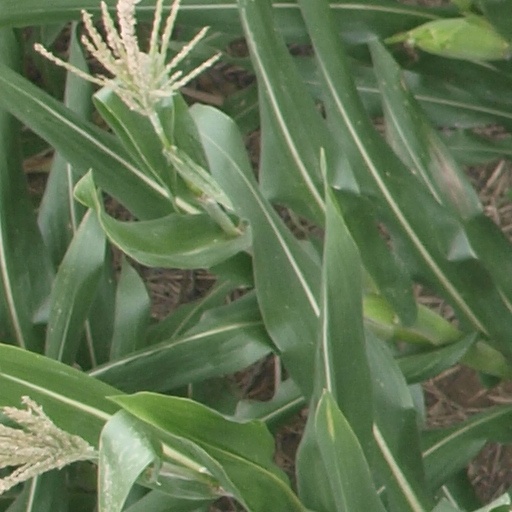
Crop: maize; corn